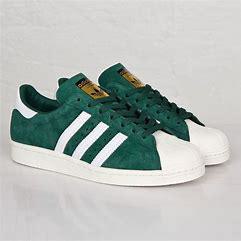
Brand: Adidas
Model: Superstar 80S